Senoi

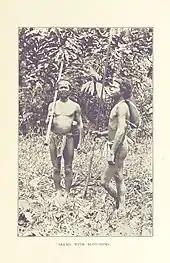
Senoi men with blowguns, 1898.

The Senoi tribes live in the central region of the Malay Peninsula and consist of six different groups, namely the Semai, Temiar, Mah Meri, Jah Hut, Semaq Beri and the Cheq Wong and have a total population of about 60,000. An example of a typical Senoi (Central Sakai) people, the purest of the Sakai are found in Jeram Kawan, Batang Padang District, Perak.